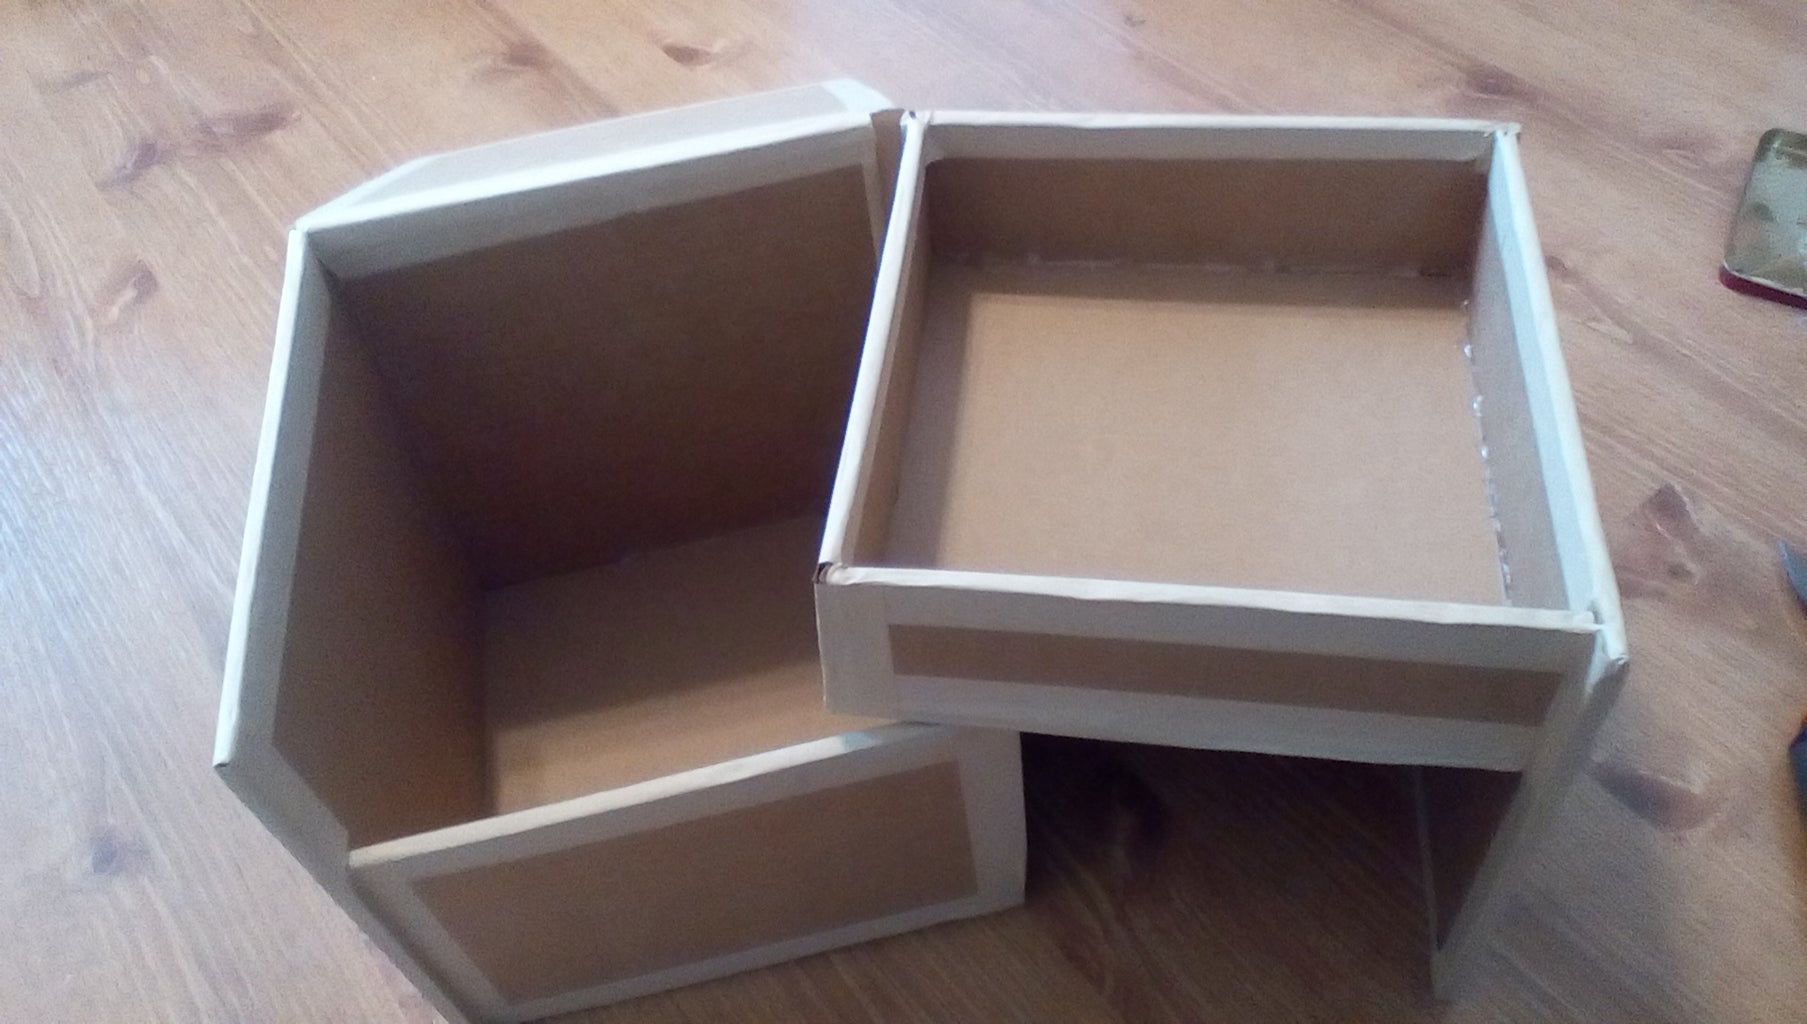
Label: cardboard